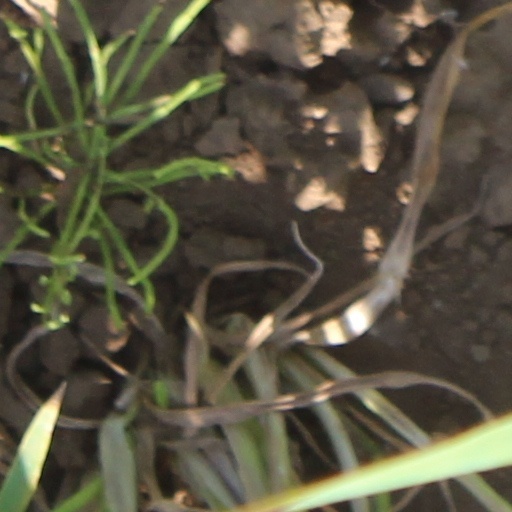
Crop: wheat